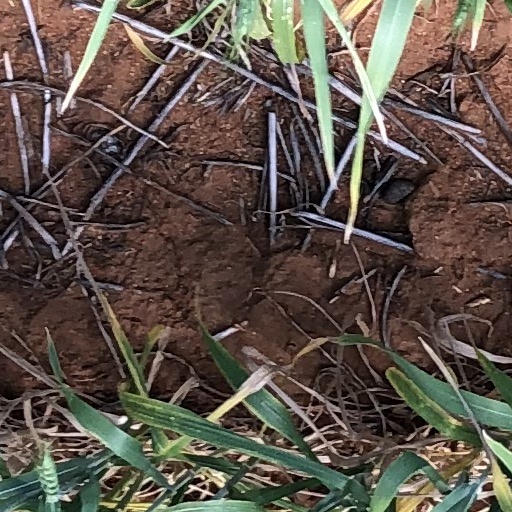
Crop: wheat